Bob Baker (actor)

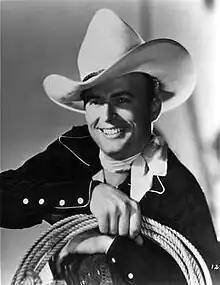

Bob Baker (born Stanley Leland Weed; November 8, 1910 – August 29, 1975) was an American singer who had several starring roles as a singing cowboy in the late 1930s, in Hollywood films.